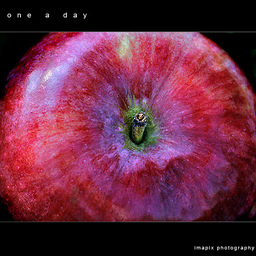
Label: Apple